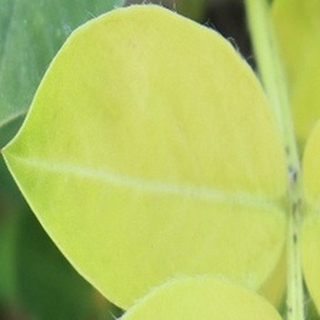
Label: groundnut_nutrition_deficiency